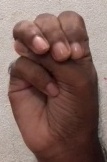
ASL sign: M